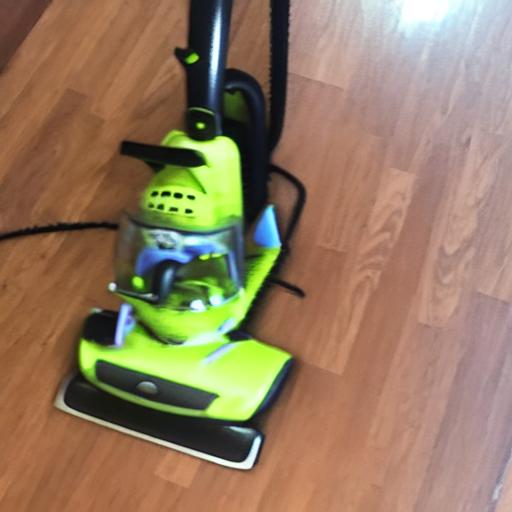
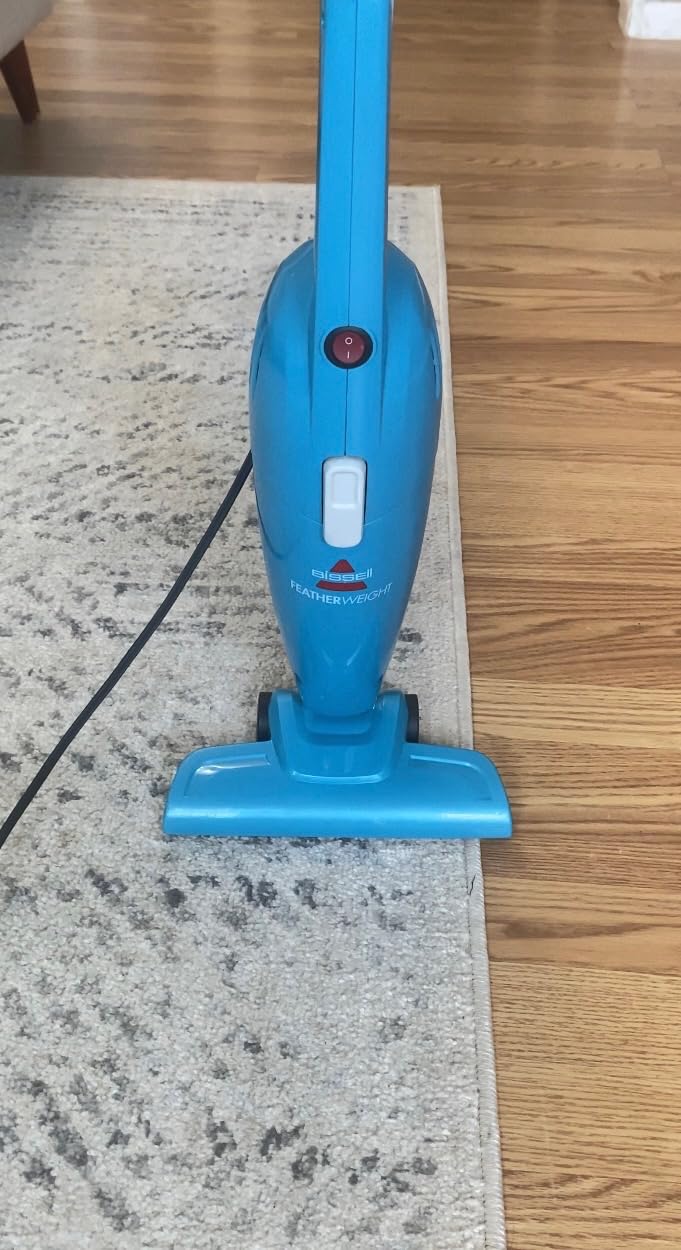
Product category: items_vacuum
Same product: no